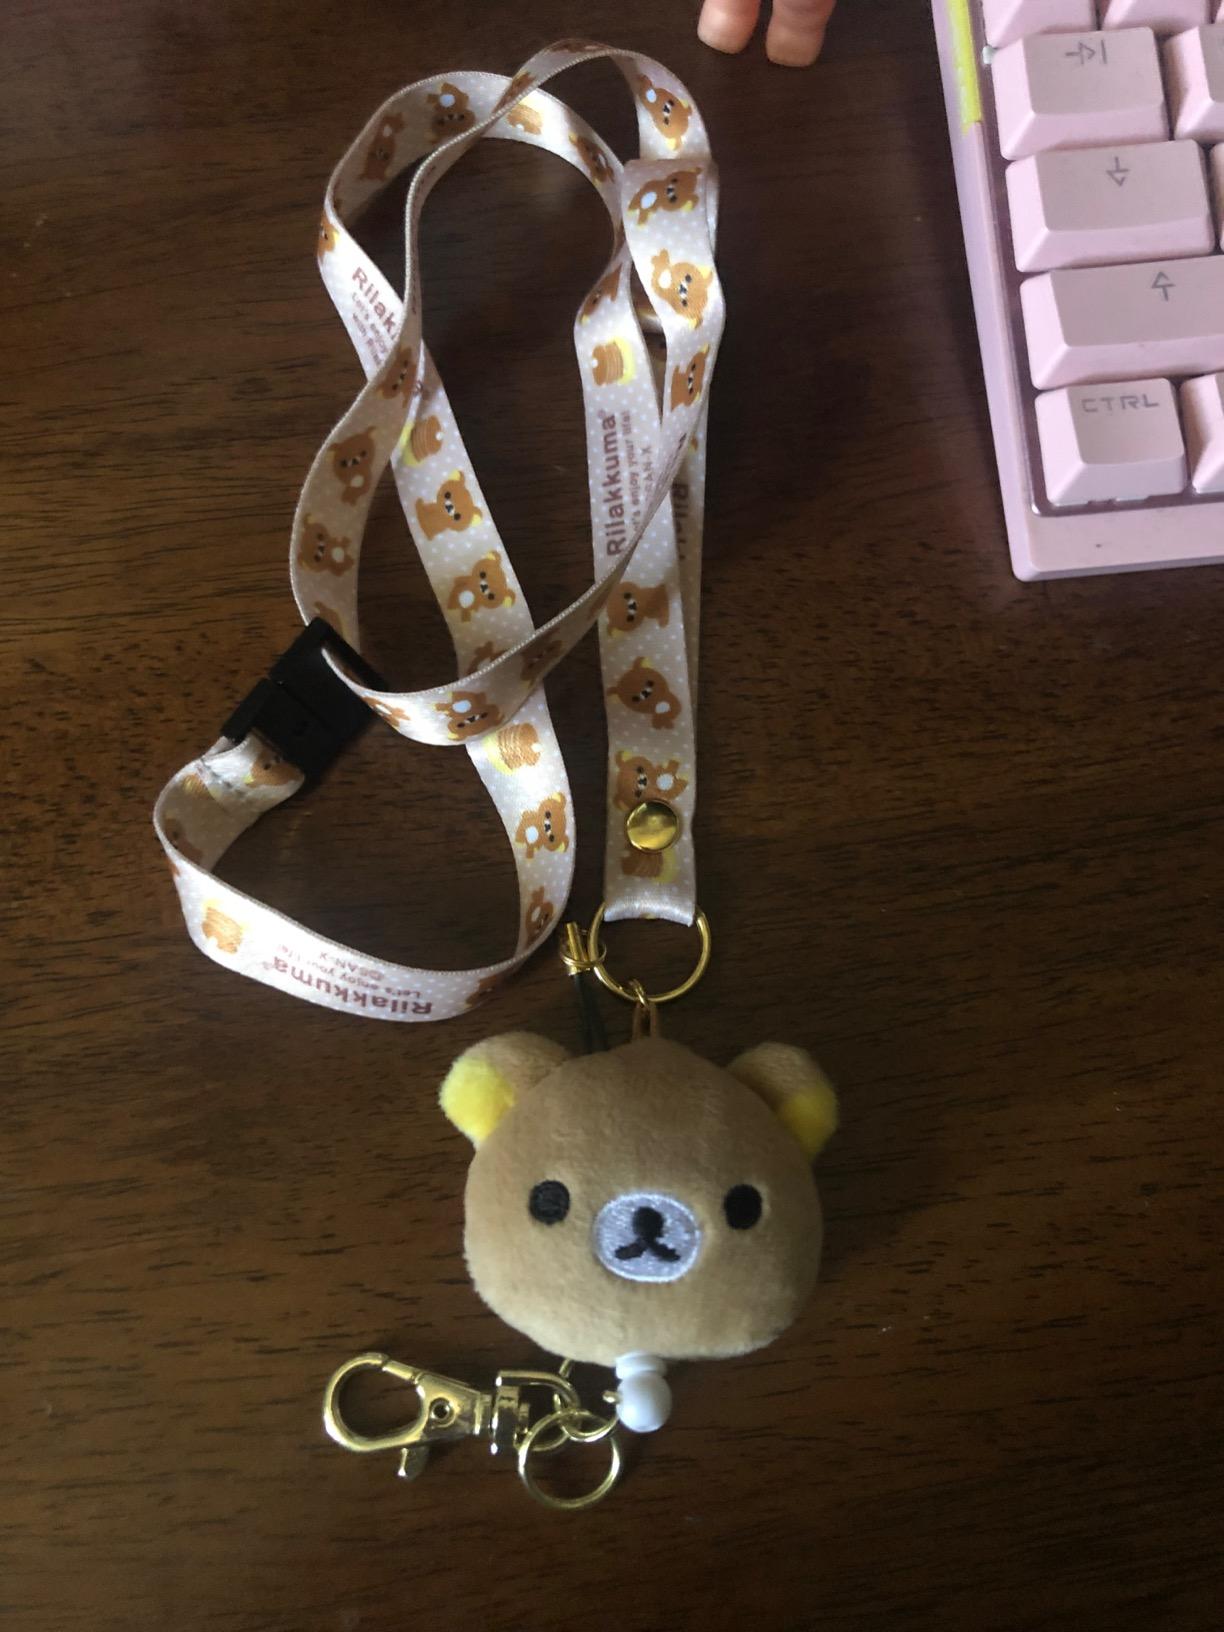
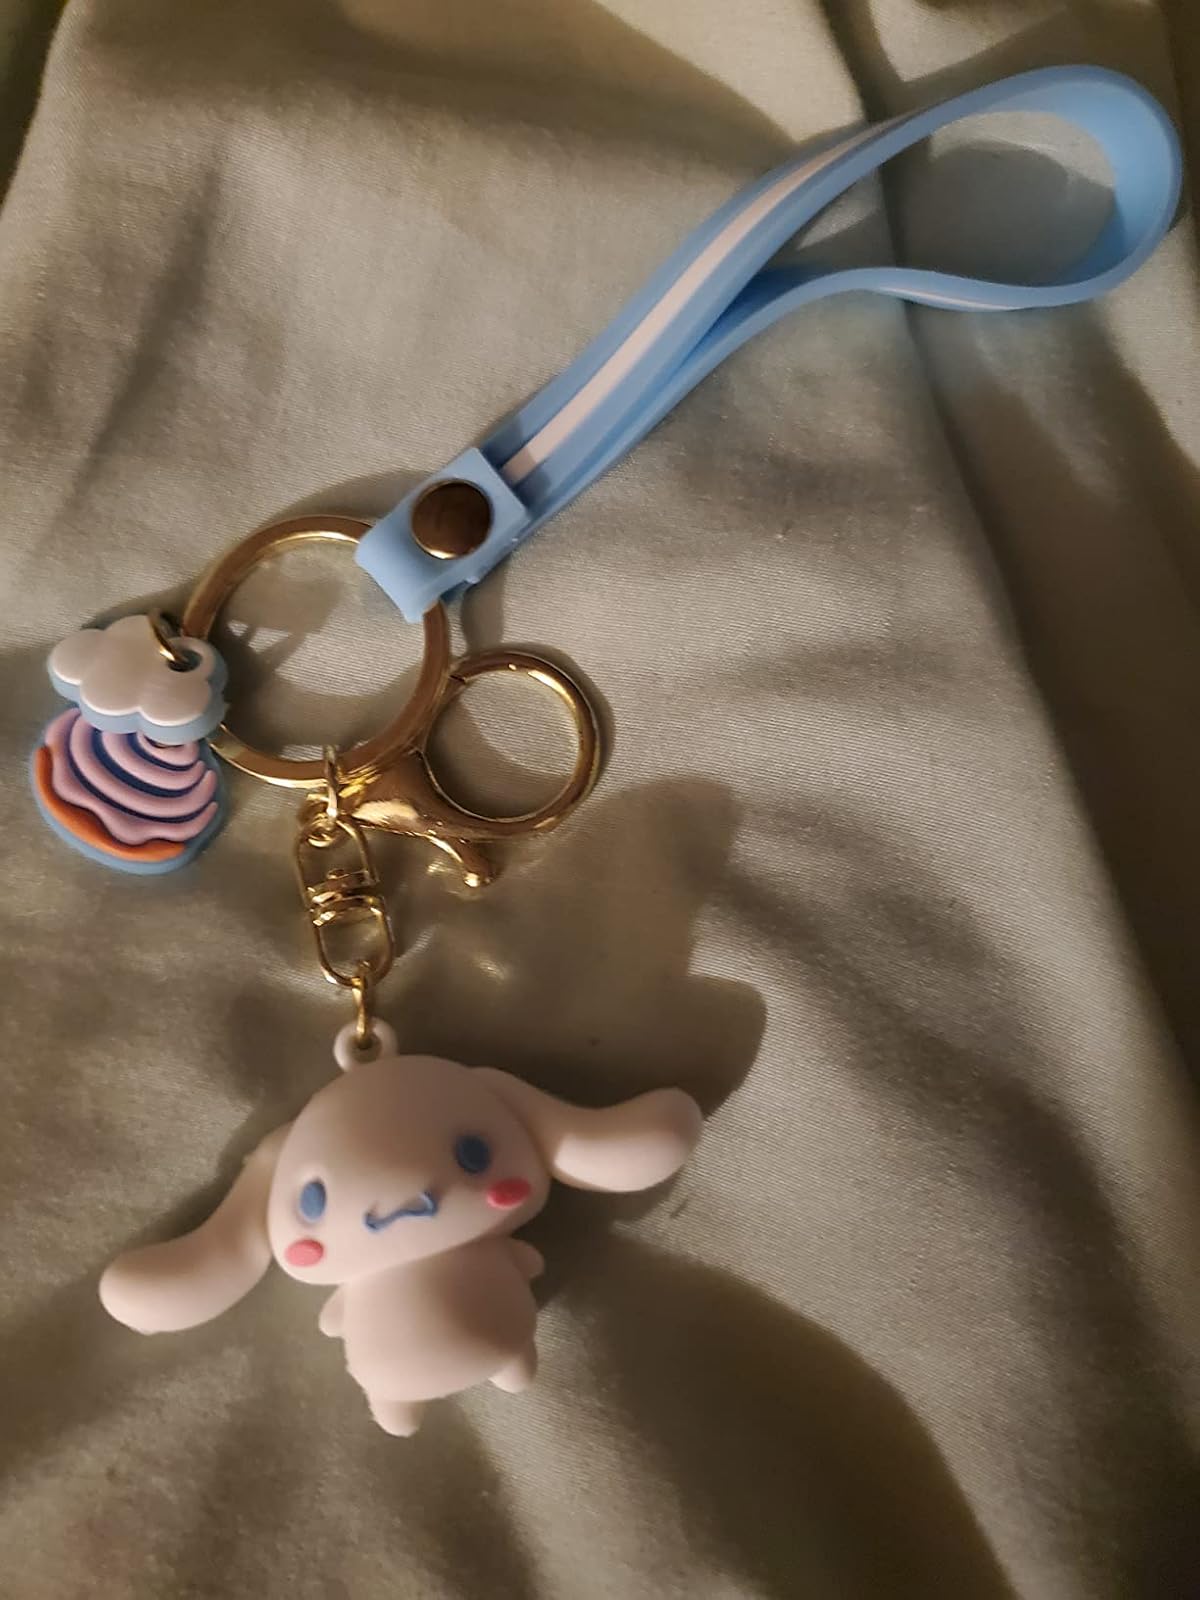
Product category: accessories_keychain
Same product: no